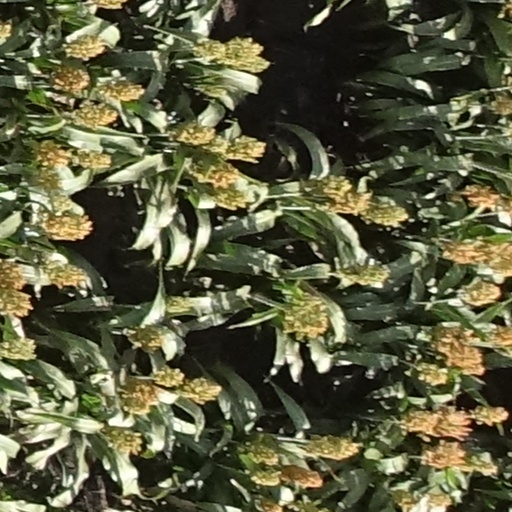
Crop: sorghum